Purdue Boilermakers

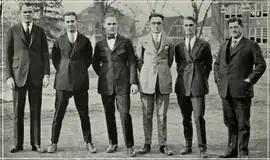
Men's golf team of 1921

The Boilermakers have appeared in a total of 21 post-season bowl games, compiling a record of 11-10. Their most recent victory was a 48-45 victory over the University of Tennessee Volunteers in the 2021 Music City Bowl, with their most recent appearance being a 63–7 defeat dealt by the LSU Tigers at the 2023 Citrus Bowl.